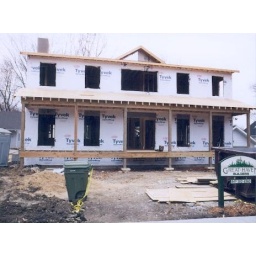
Previous house was demolished.  New house in process of building - same lot, new foundation. Different view of home.Photo 11-10-1999